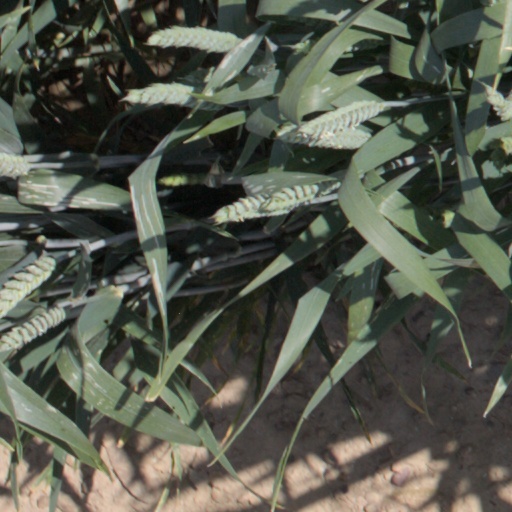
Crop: wheat